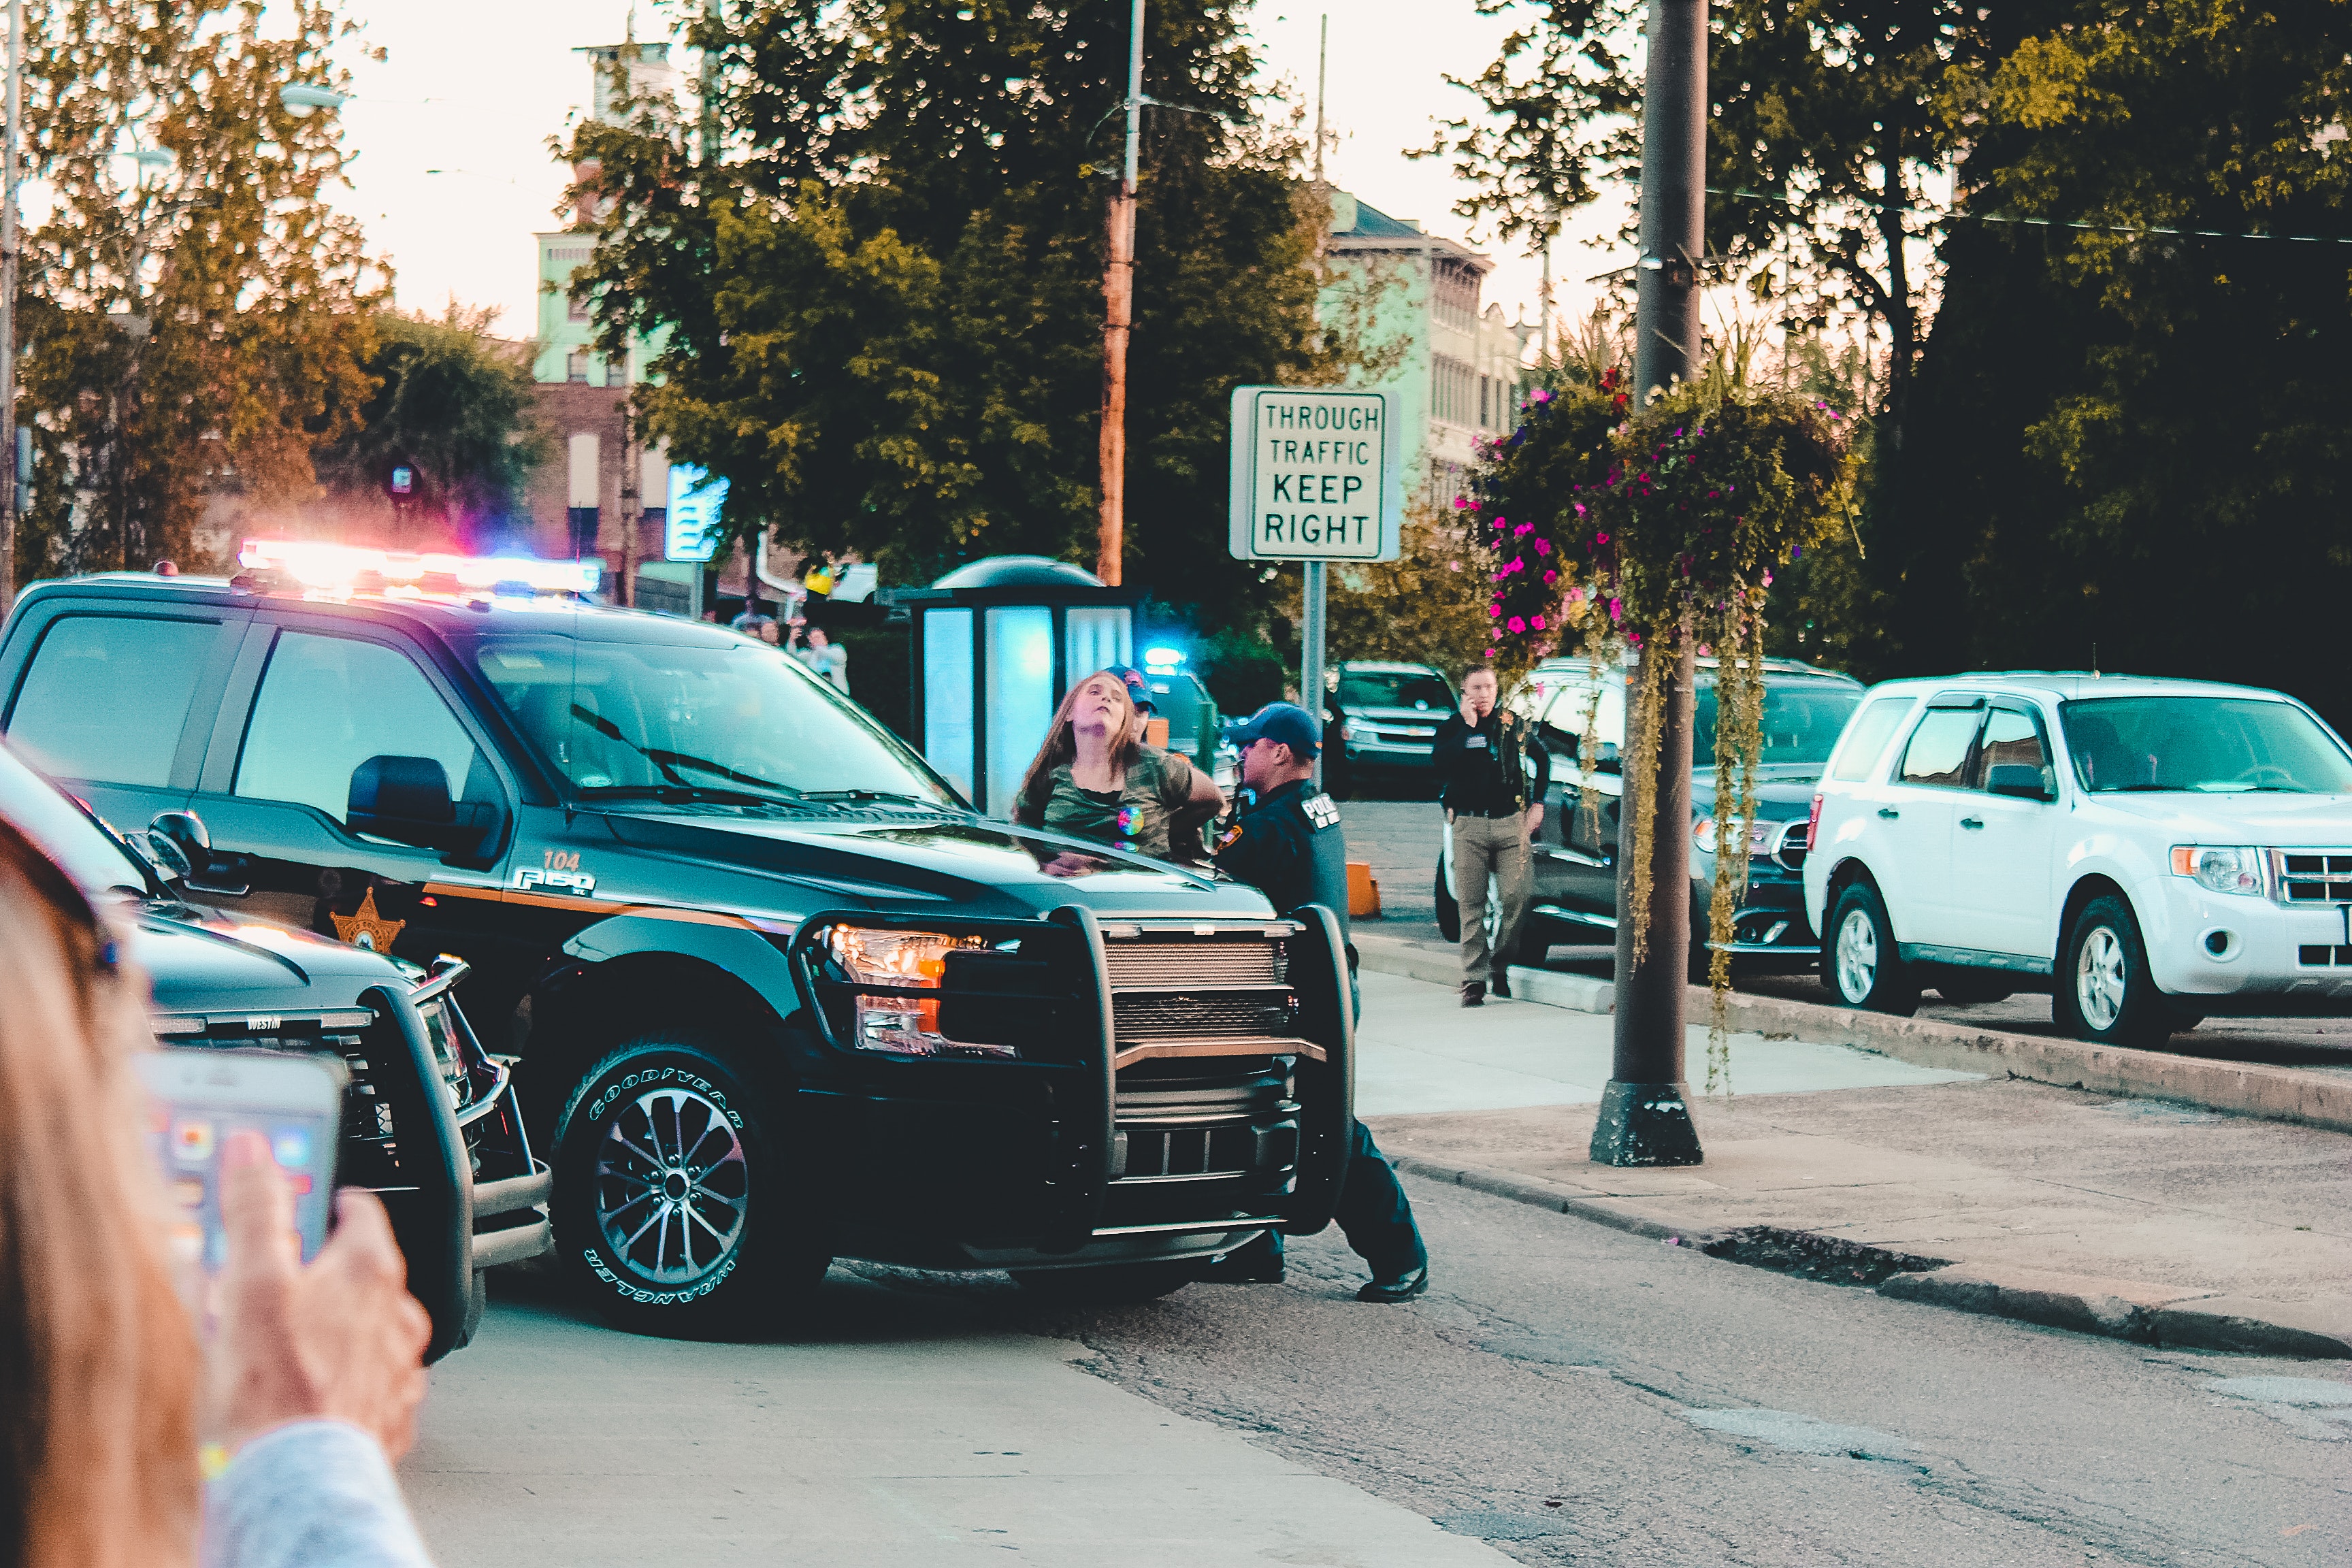
car, land vehicle, vehicle, luxury vehicle, road, street, automotive design, transport, motor vehicle, city car, family car, automotive exterior, sport utility vehicle, tree, minivan, compact car, city, wheel